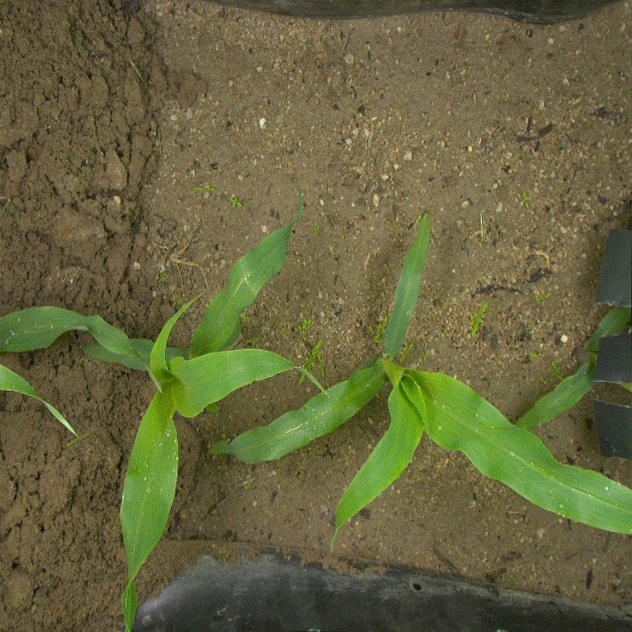
Crop: maize
Objects: maize, maize, maize, stem_maize, stem_maize, stem_maize